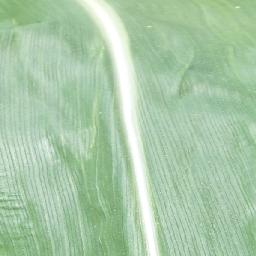
Label: Corn_(Maize)___Healthy